Luiz Felipe Scolari

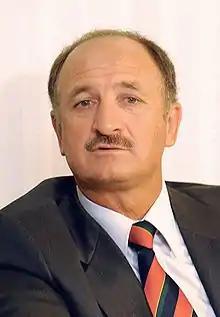
Scolari in 2003

In November 2002 Scolari was appointed coach of Portugal, who would be the host nation for UEFA Euro 2004. The appointment was controversial as Scolari was highly paid, and was the first foreigner to coach Portugal since Otto Glória. Scolari caused more controversy by calling up Brazil-born Deco, who had only recently become eligible for Portuguese citizenship. At Euro 2004, Portugal got through the group stage and saw off England in the quarter-finals on penalties before beating the Netherlands in the semi-finals. In the final, however, they were beaten in a 1–0 upset by tournament underdogs Greece. Scolari managed Portugal through the 2006 World Cup in Germany, where they reached the semi-finals, again coming out victorious in the quarter-finals against England. But they did not reach the final due to a semi-final defeat against eventual runners-up France. Following the tournament, Scolari was strongly linked with the job of England manager, but chose to see out his contract with Portugal.